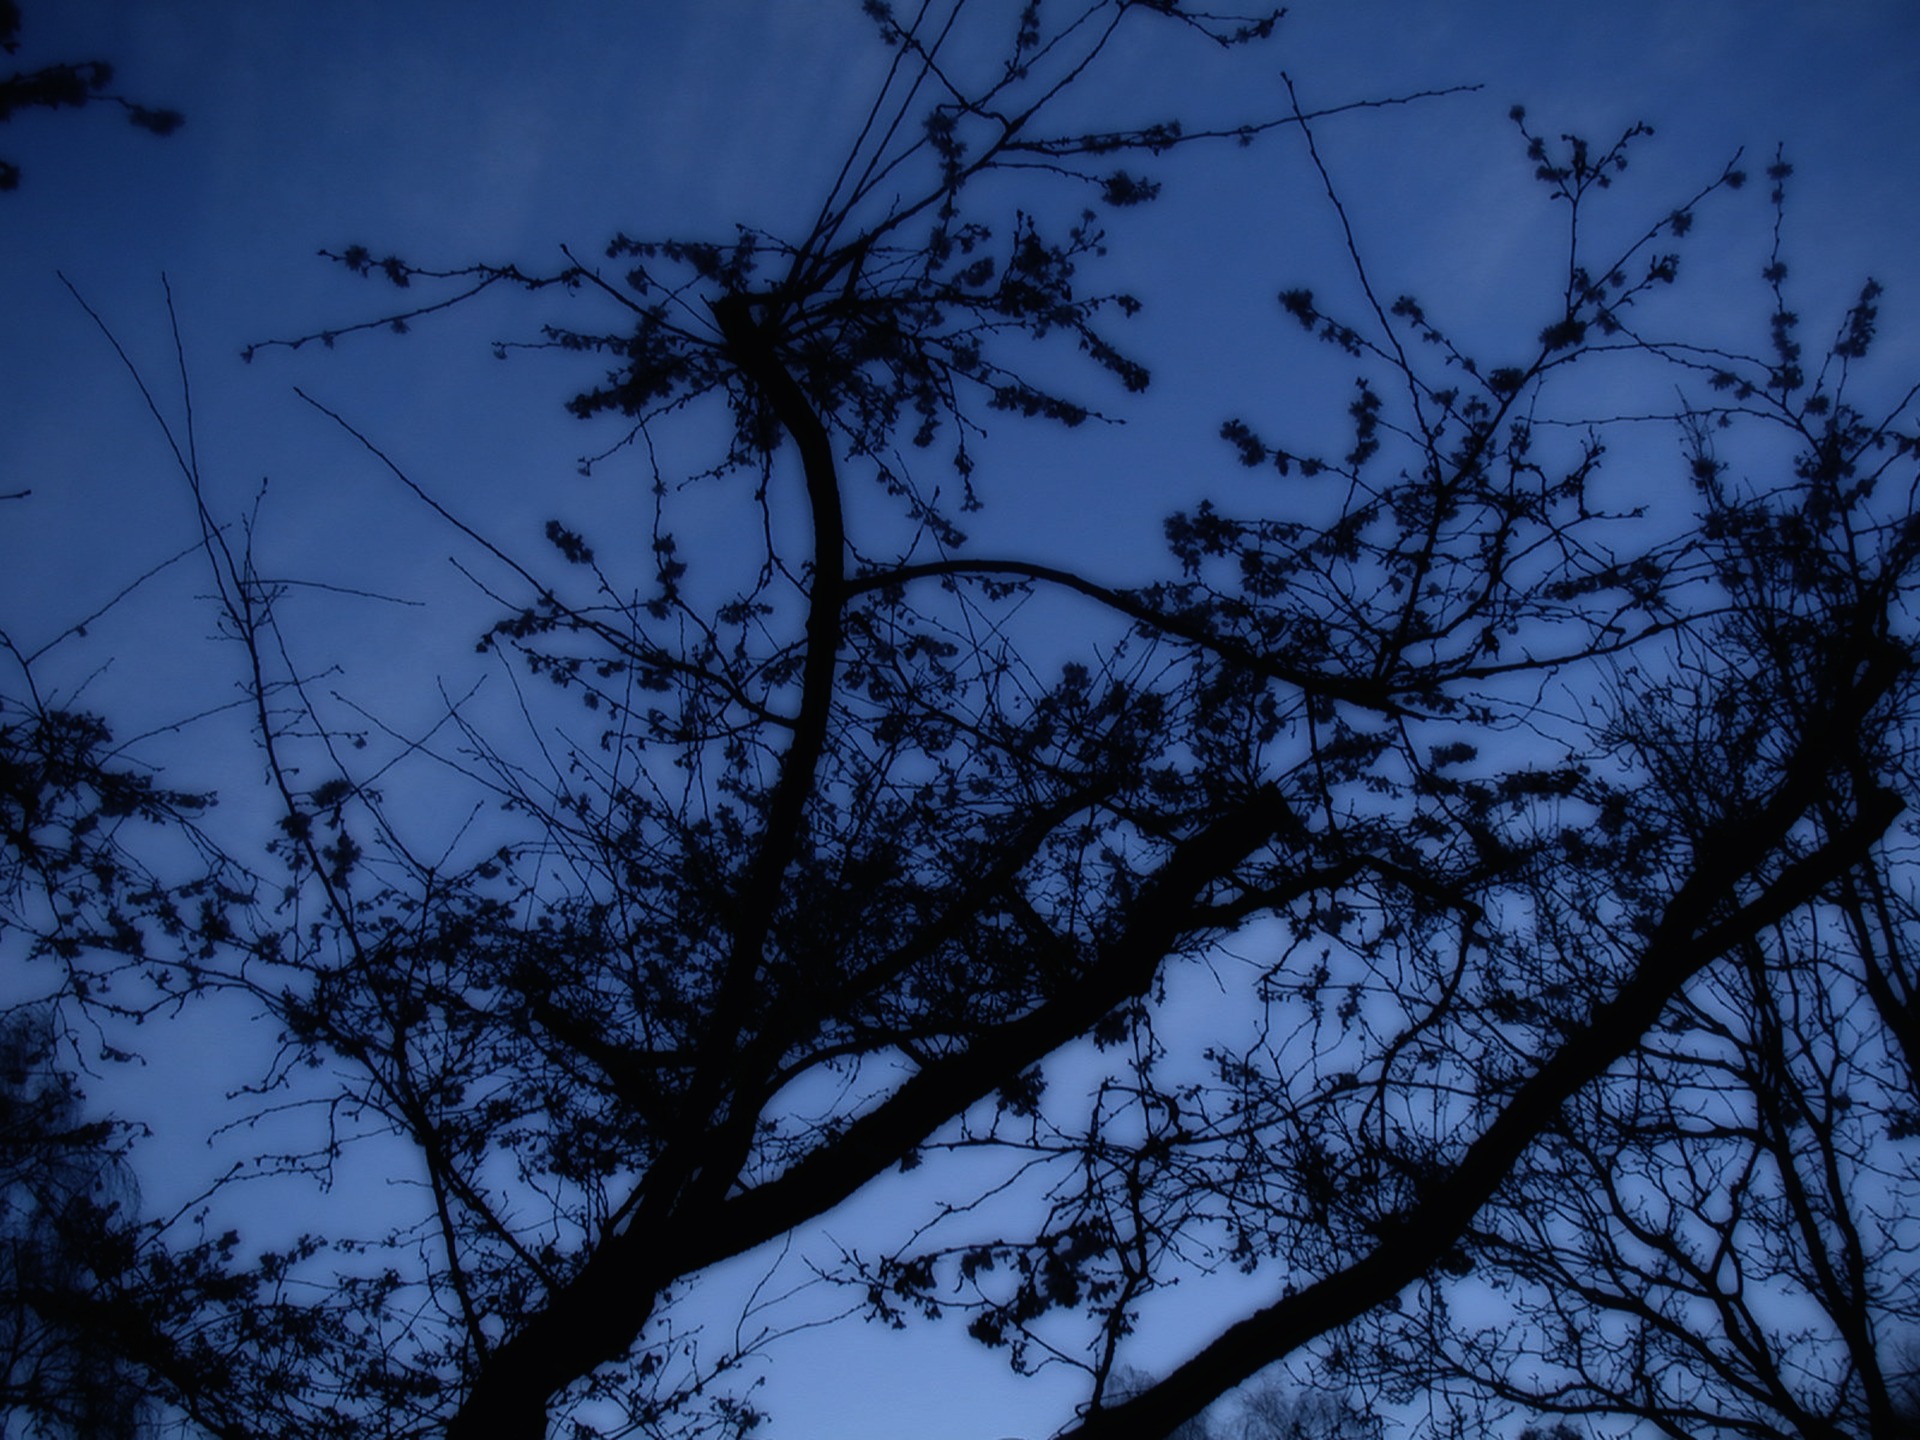
tree, nature, branch, silhouette, winter, cloud, plant, sky, sunlight, morning, leaf, flower, evening, darkness, at night, freezing, atmospheric phenomenon, woody plant